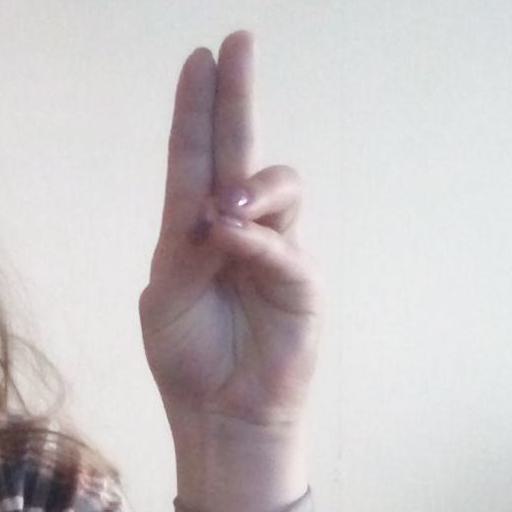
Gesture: two_up